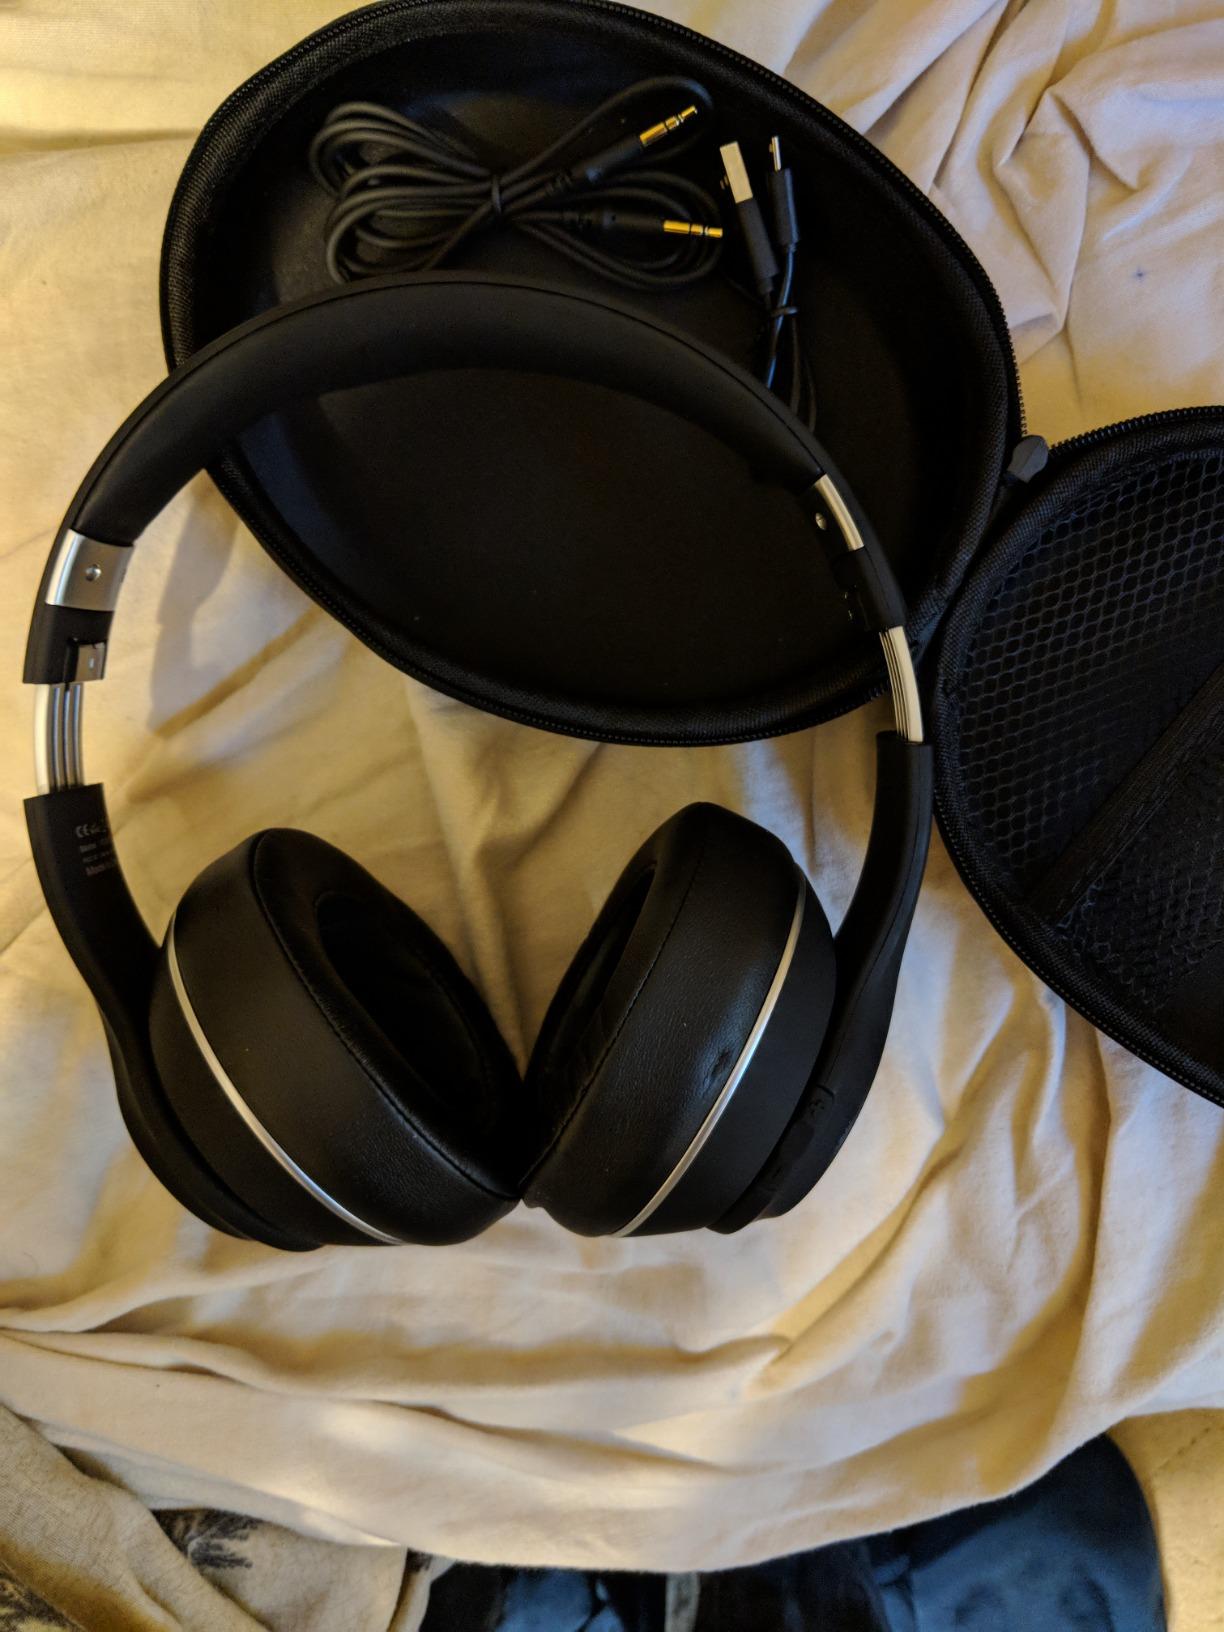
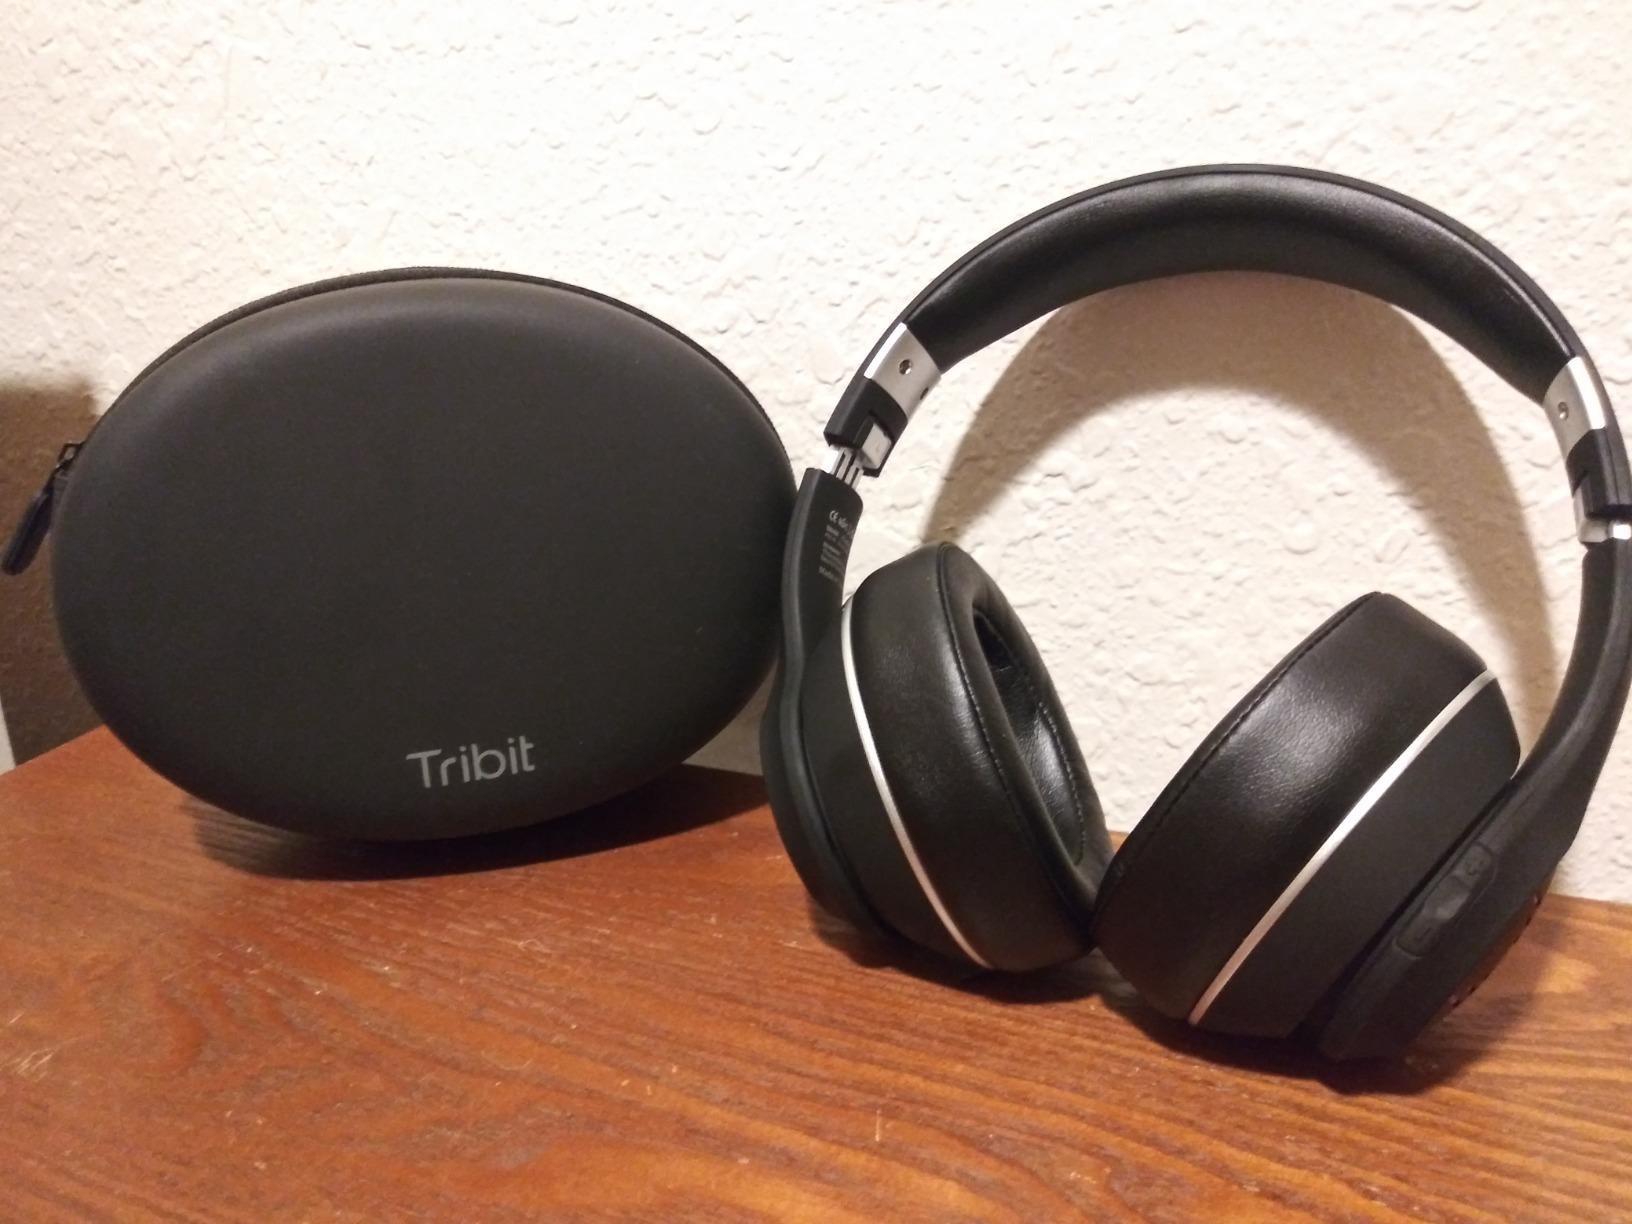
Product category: headphones
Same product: yes